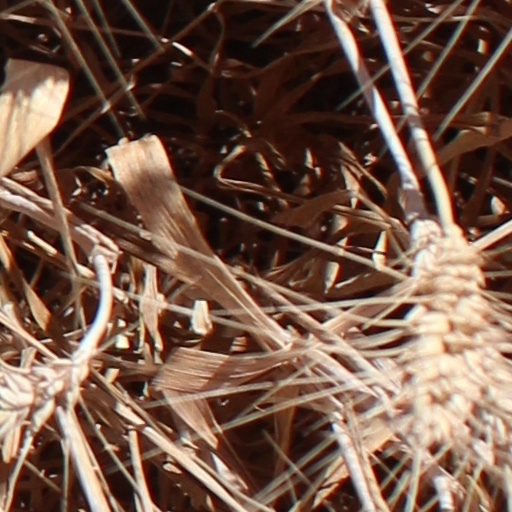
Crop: wheat